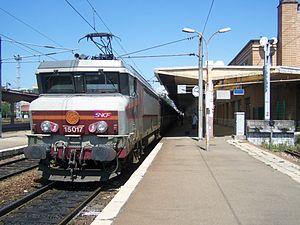
Train Corail Grandes Lignes marquant son arrêt à la gare de Belfort dans le Territoire de Belfort.
La gare de Belfort, parfois appelée gare de Belfort-Ville, est une gare ferroviaire française, située à proximité du centre-ville de Belfort, dans le département du Territoire de Belfort, en région Bourgogne-Franche-Comté.